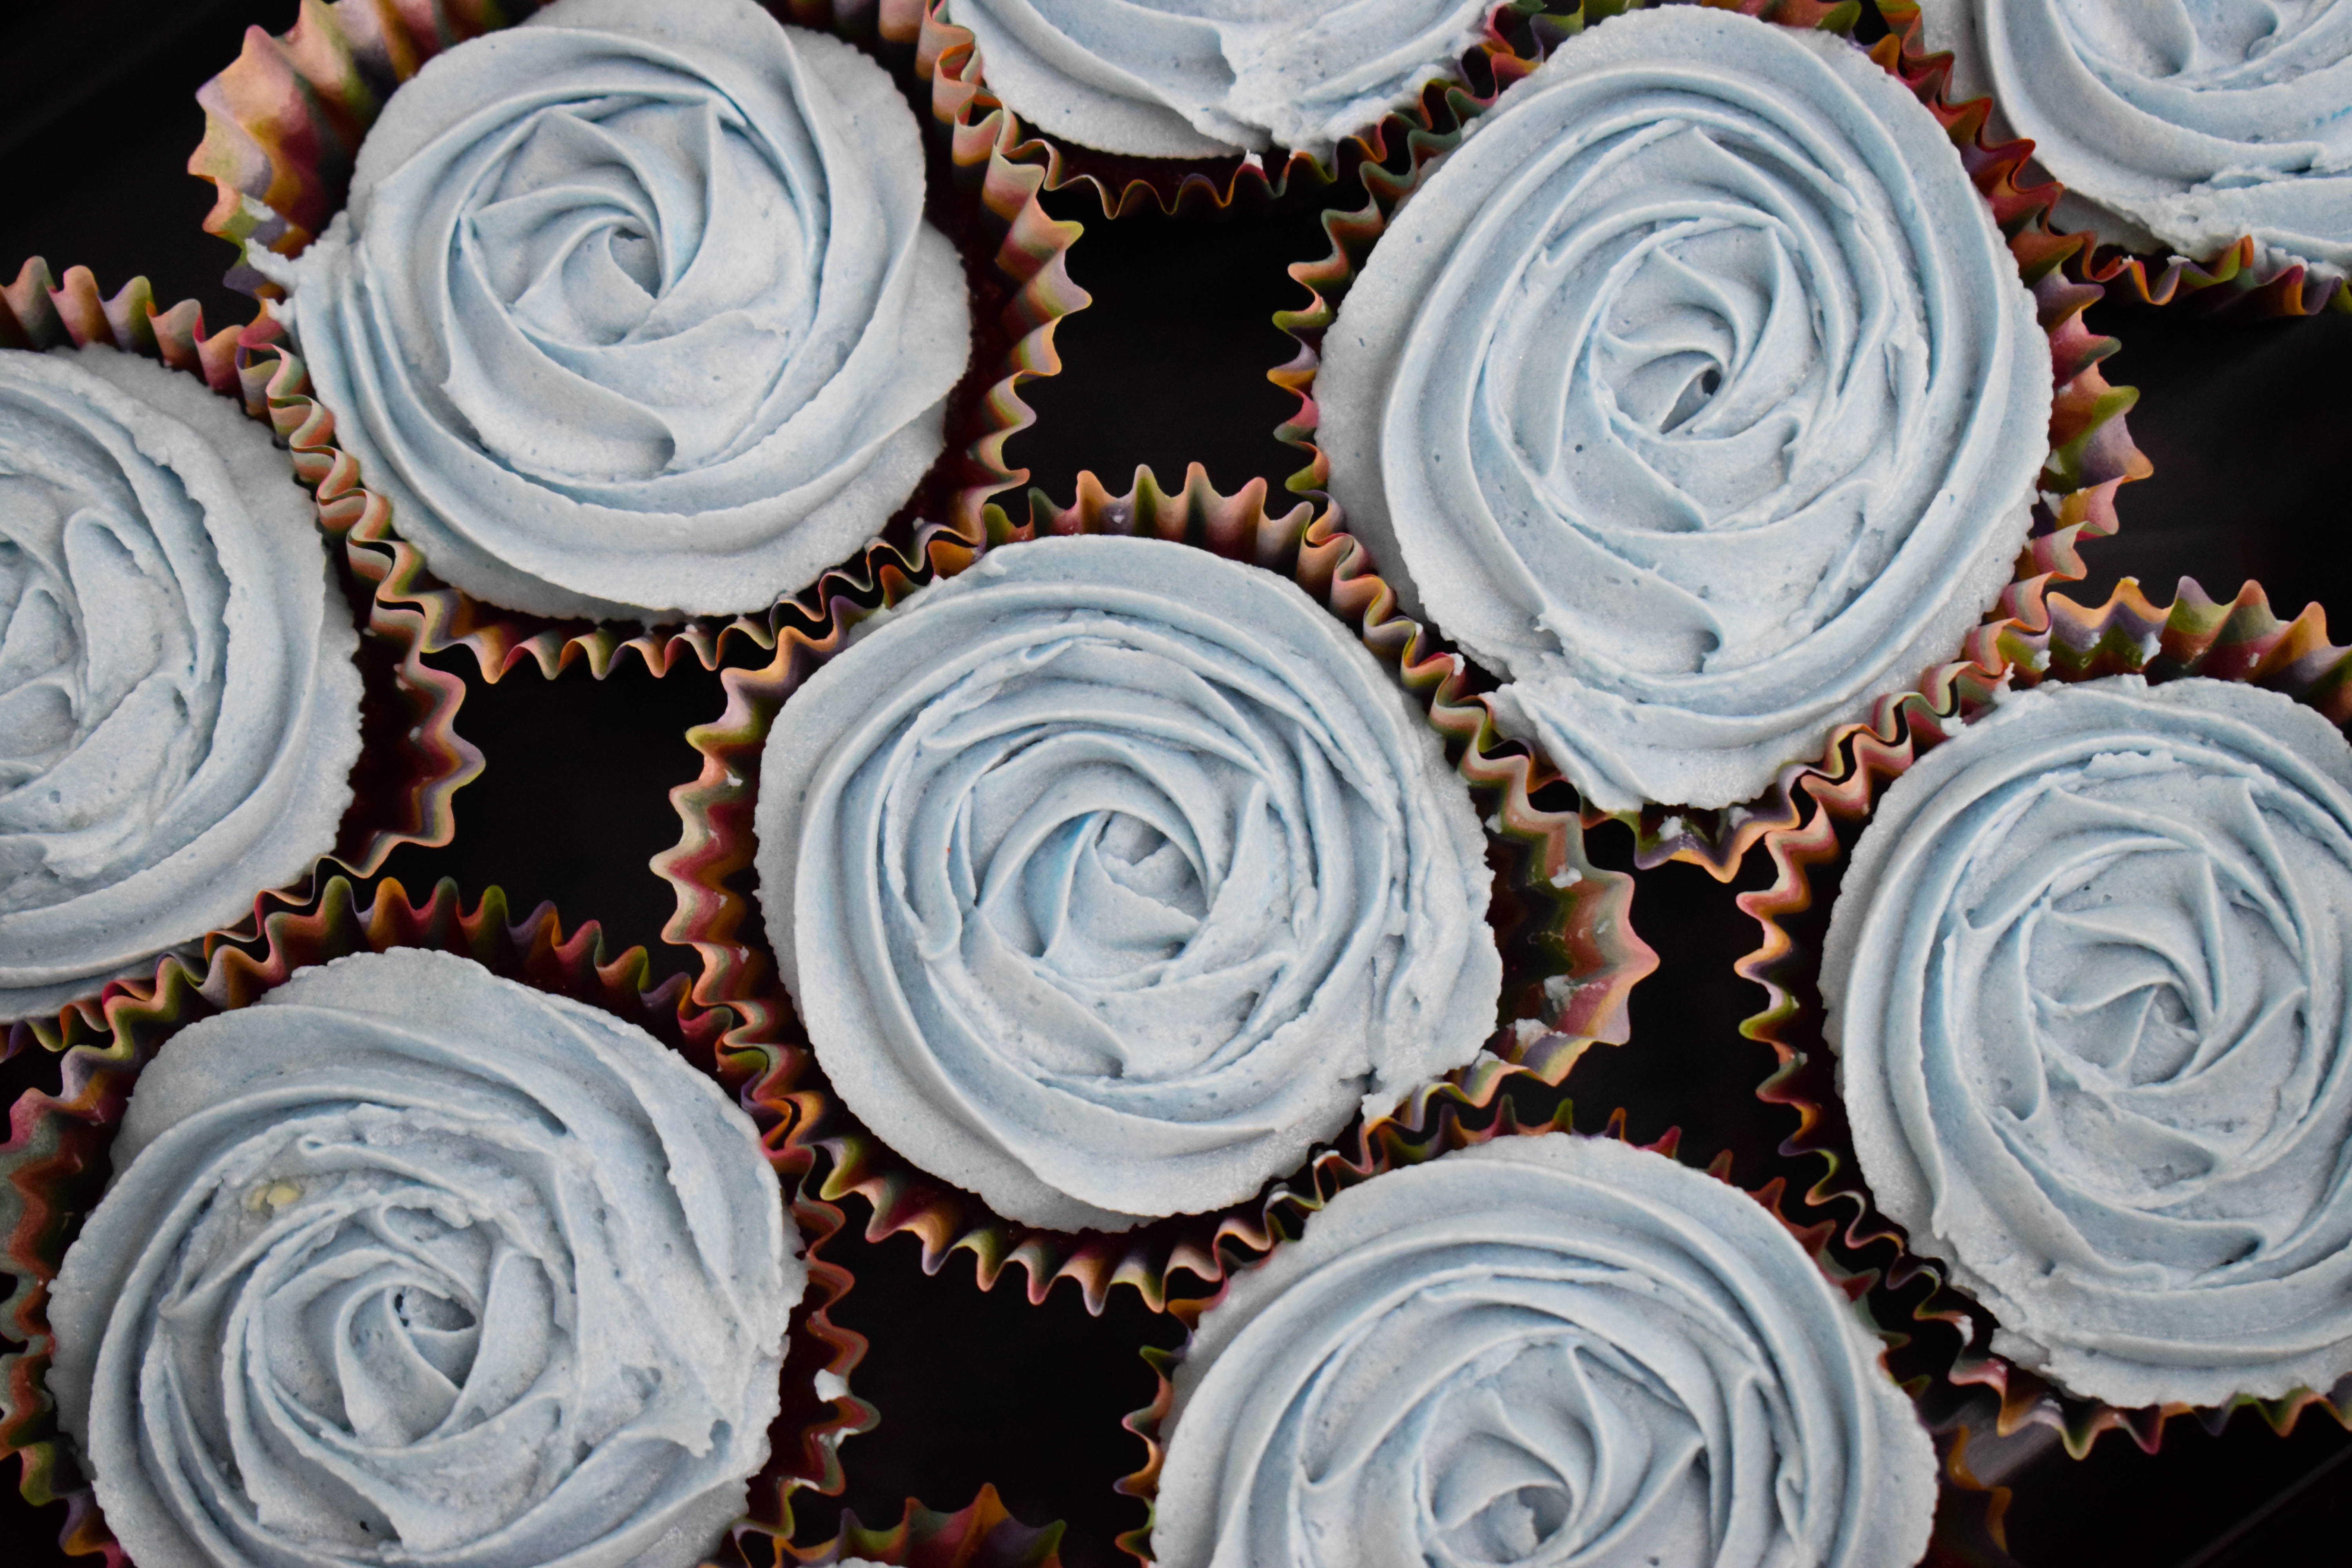
desert, flower, food, cupcake, frosting, dessert, cake, pastry, icing, flavor, buttercream, cake decorating